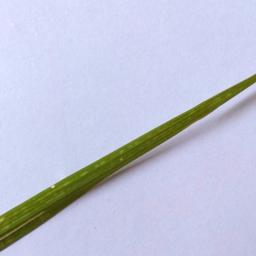
Label: Rice___Leaf_Blast